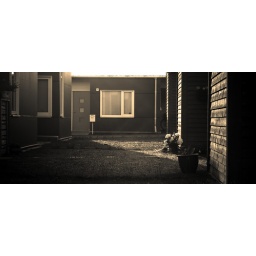
This photo is taken a early morning in July, right outside my bedroom window were i use to live..